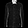
Label: Shirt